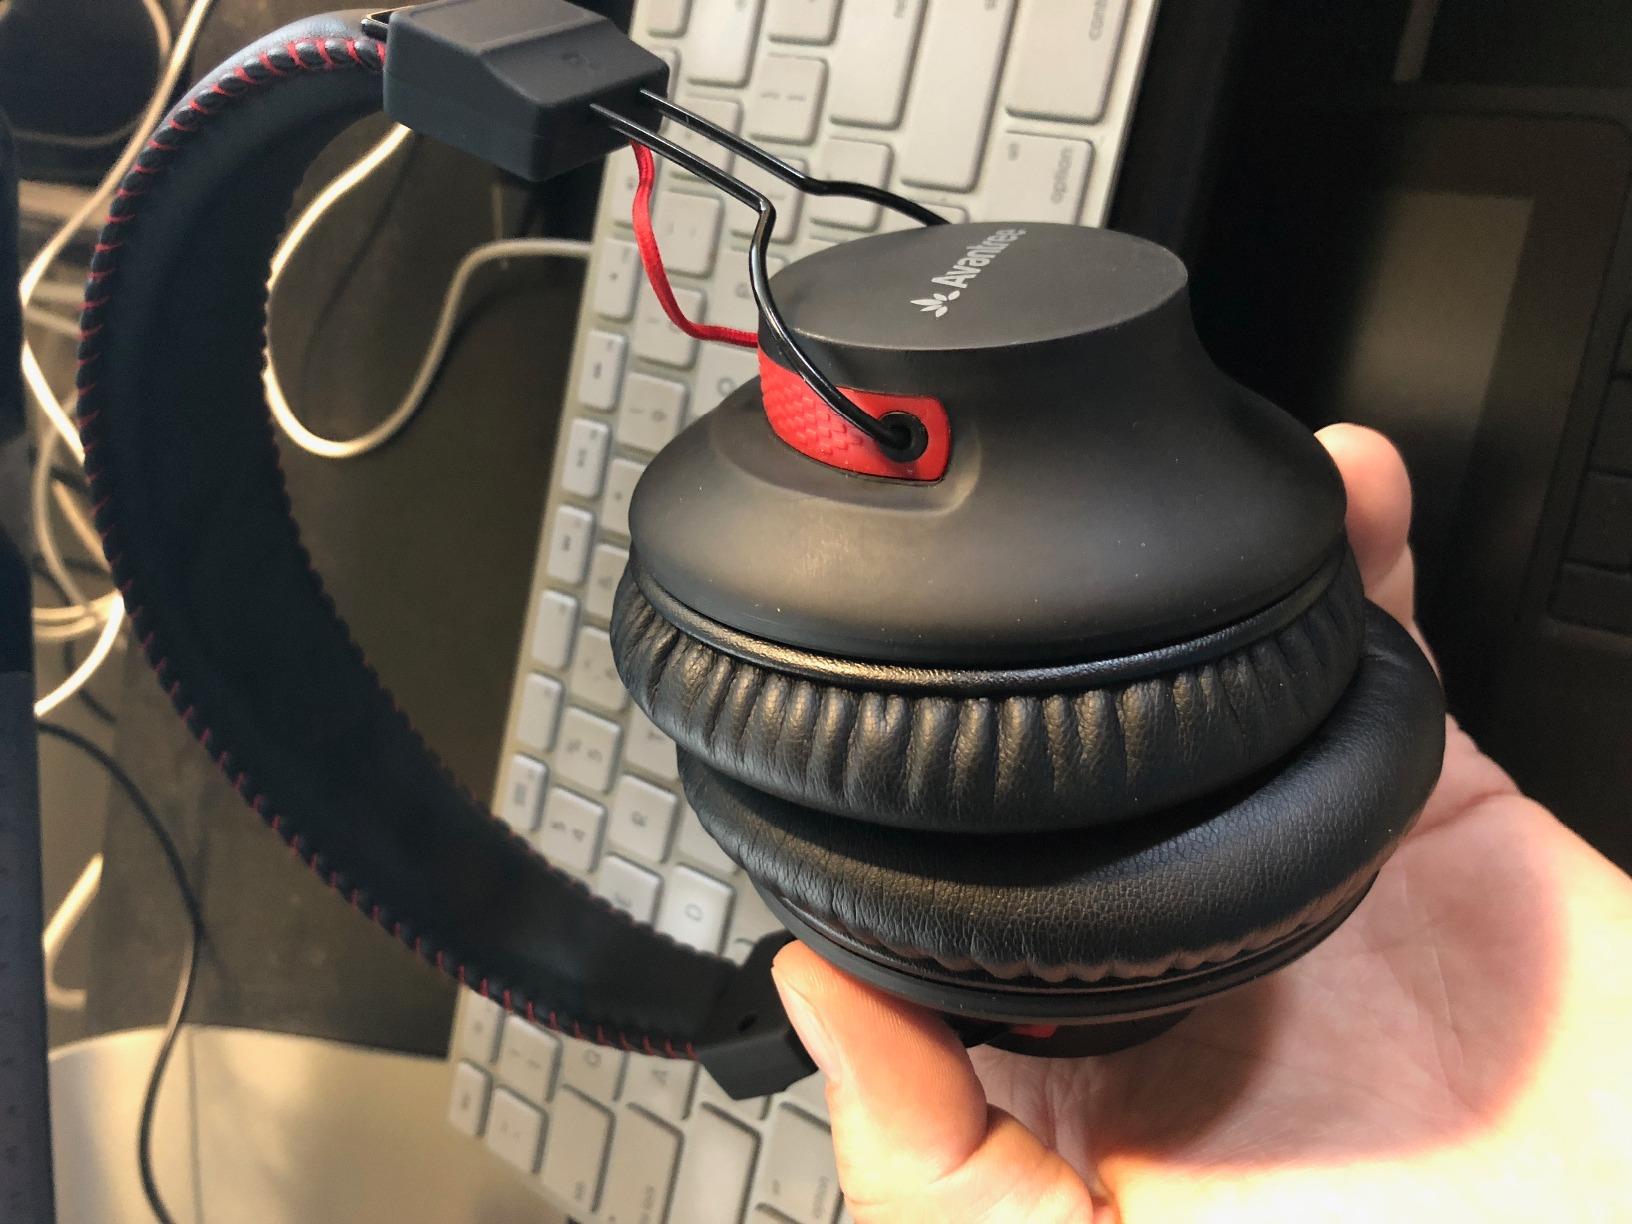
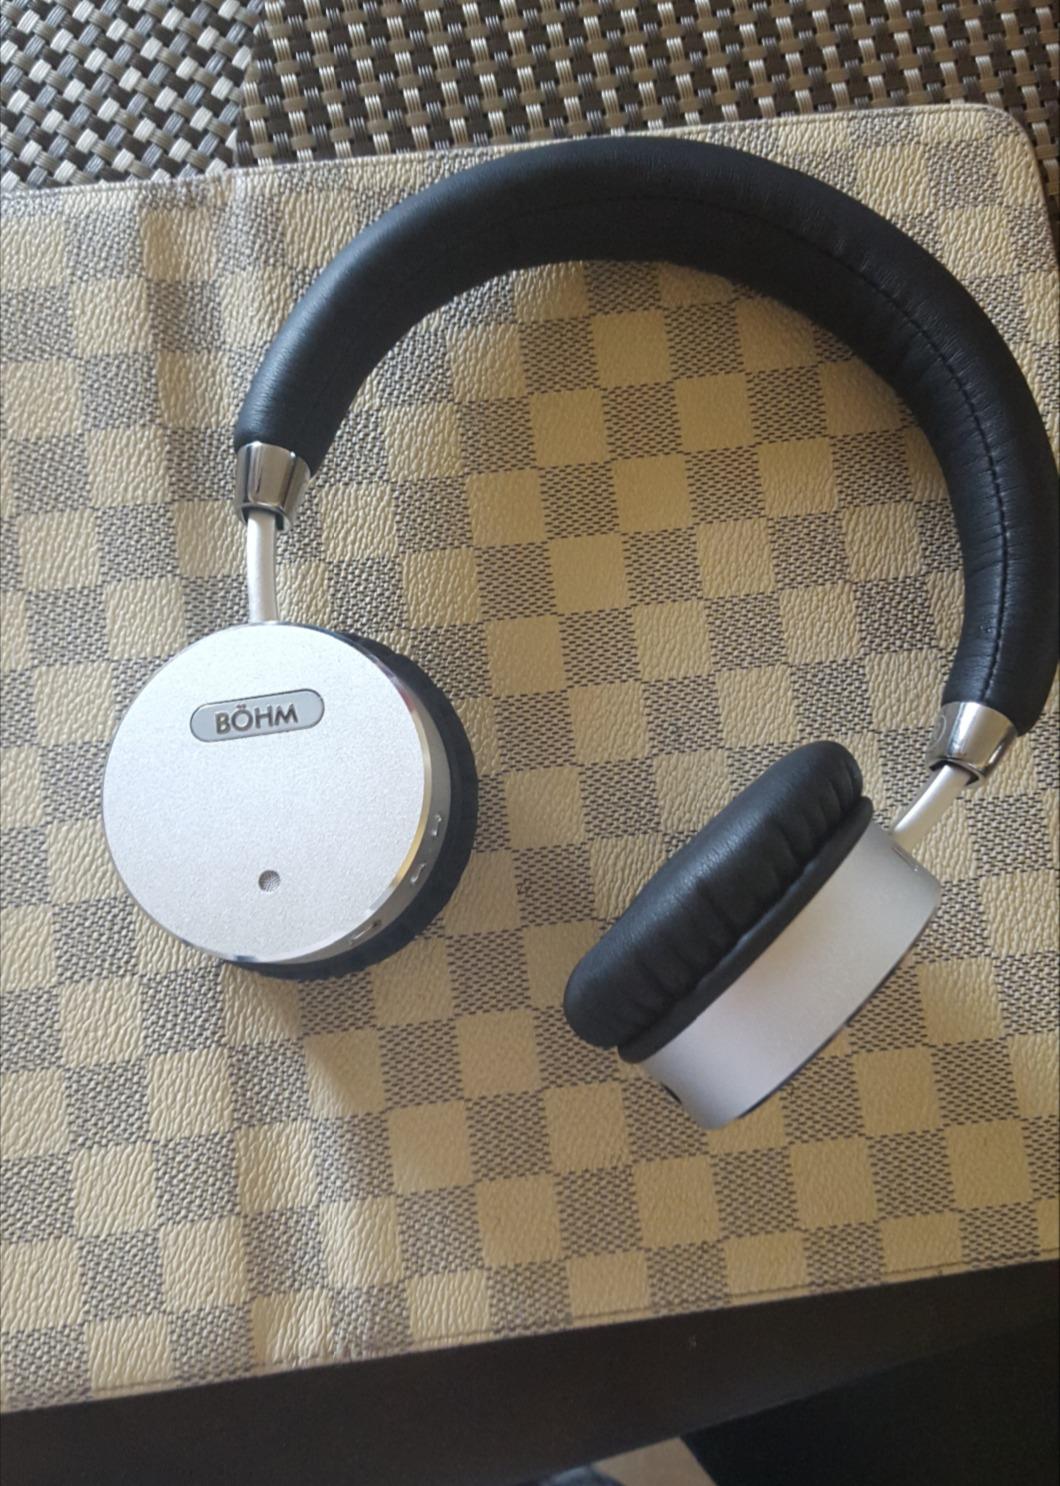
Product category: headphones
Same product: no